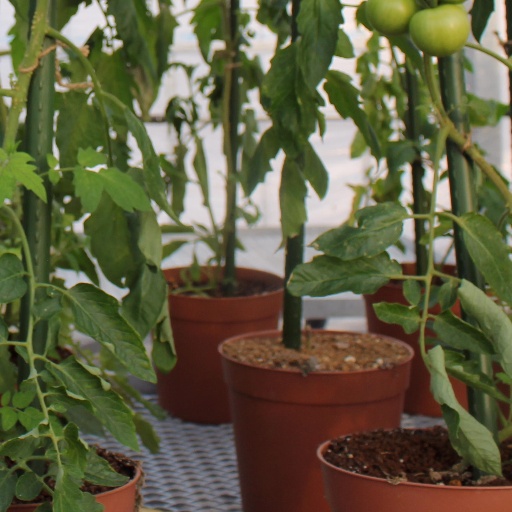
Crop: tomato